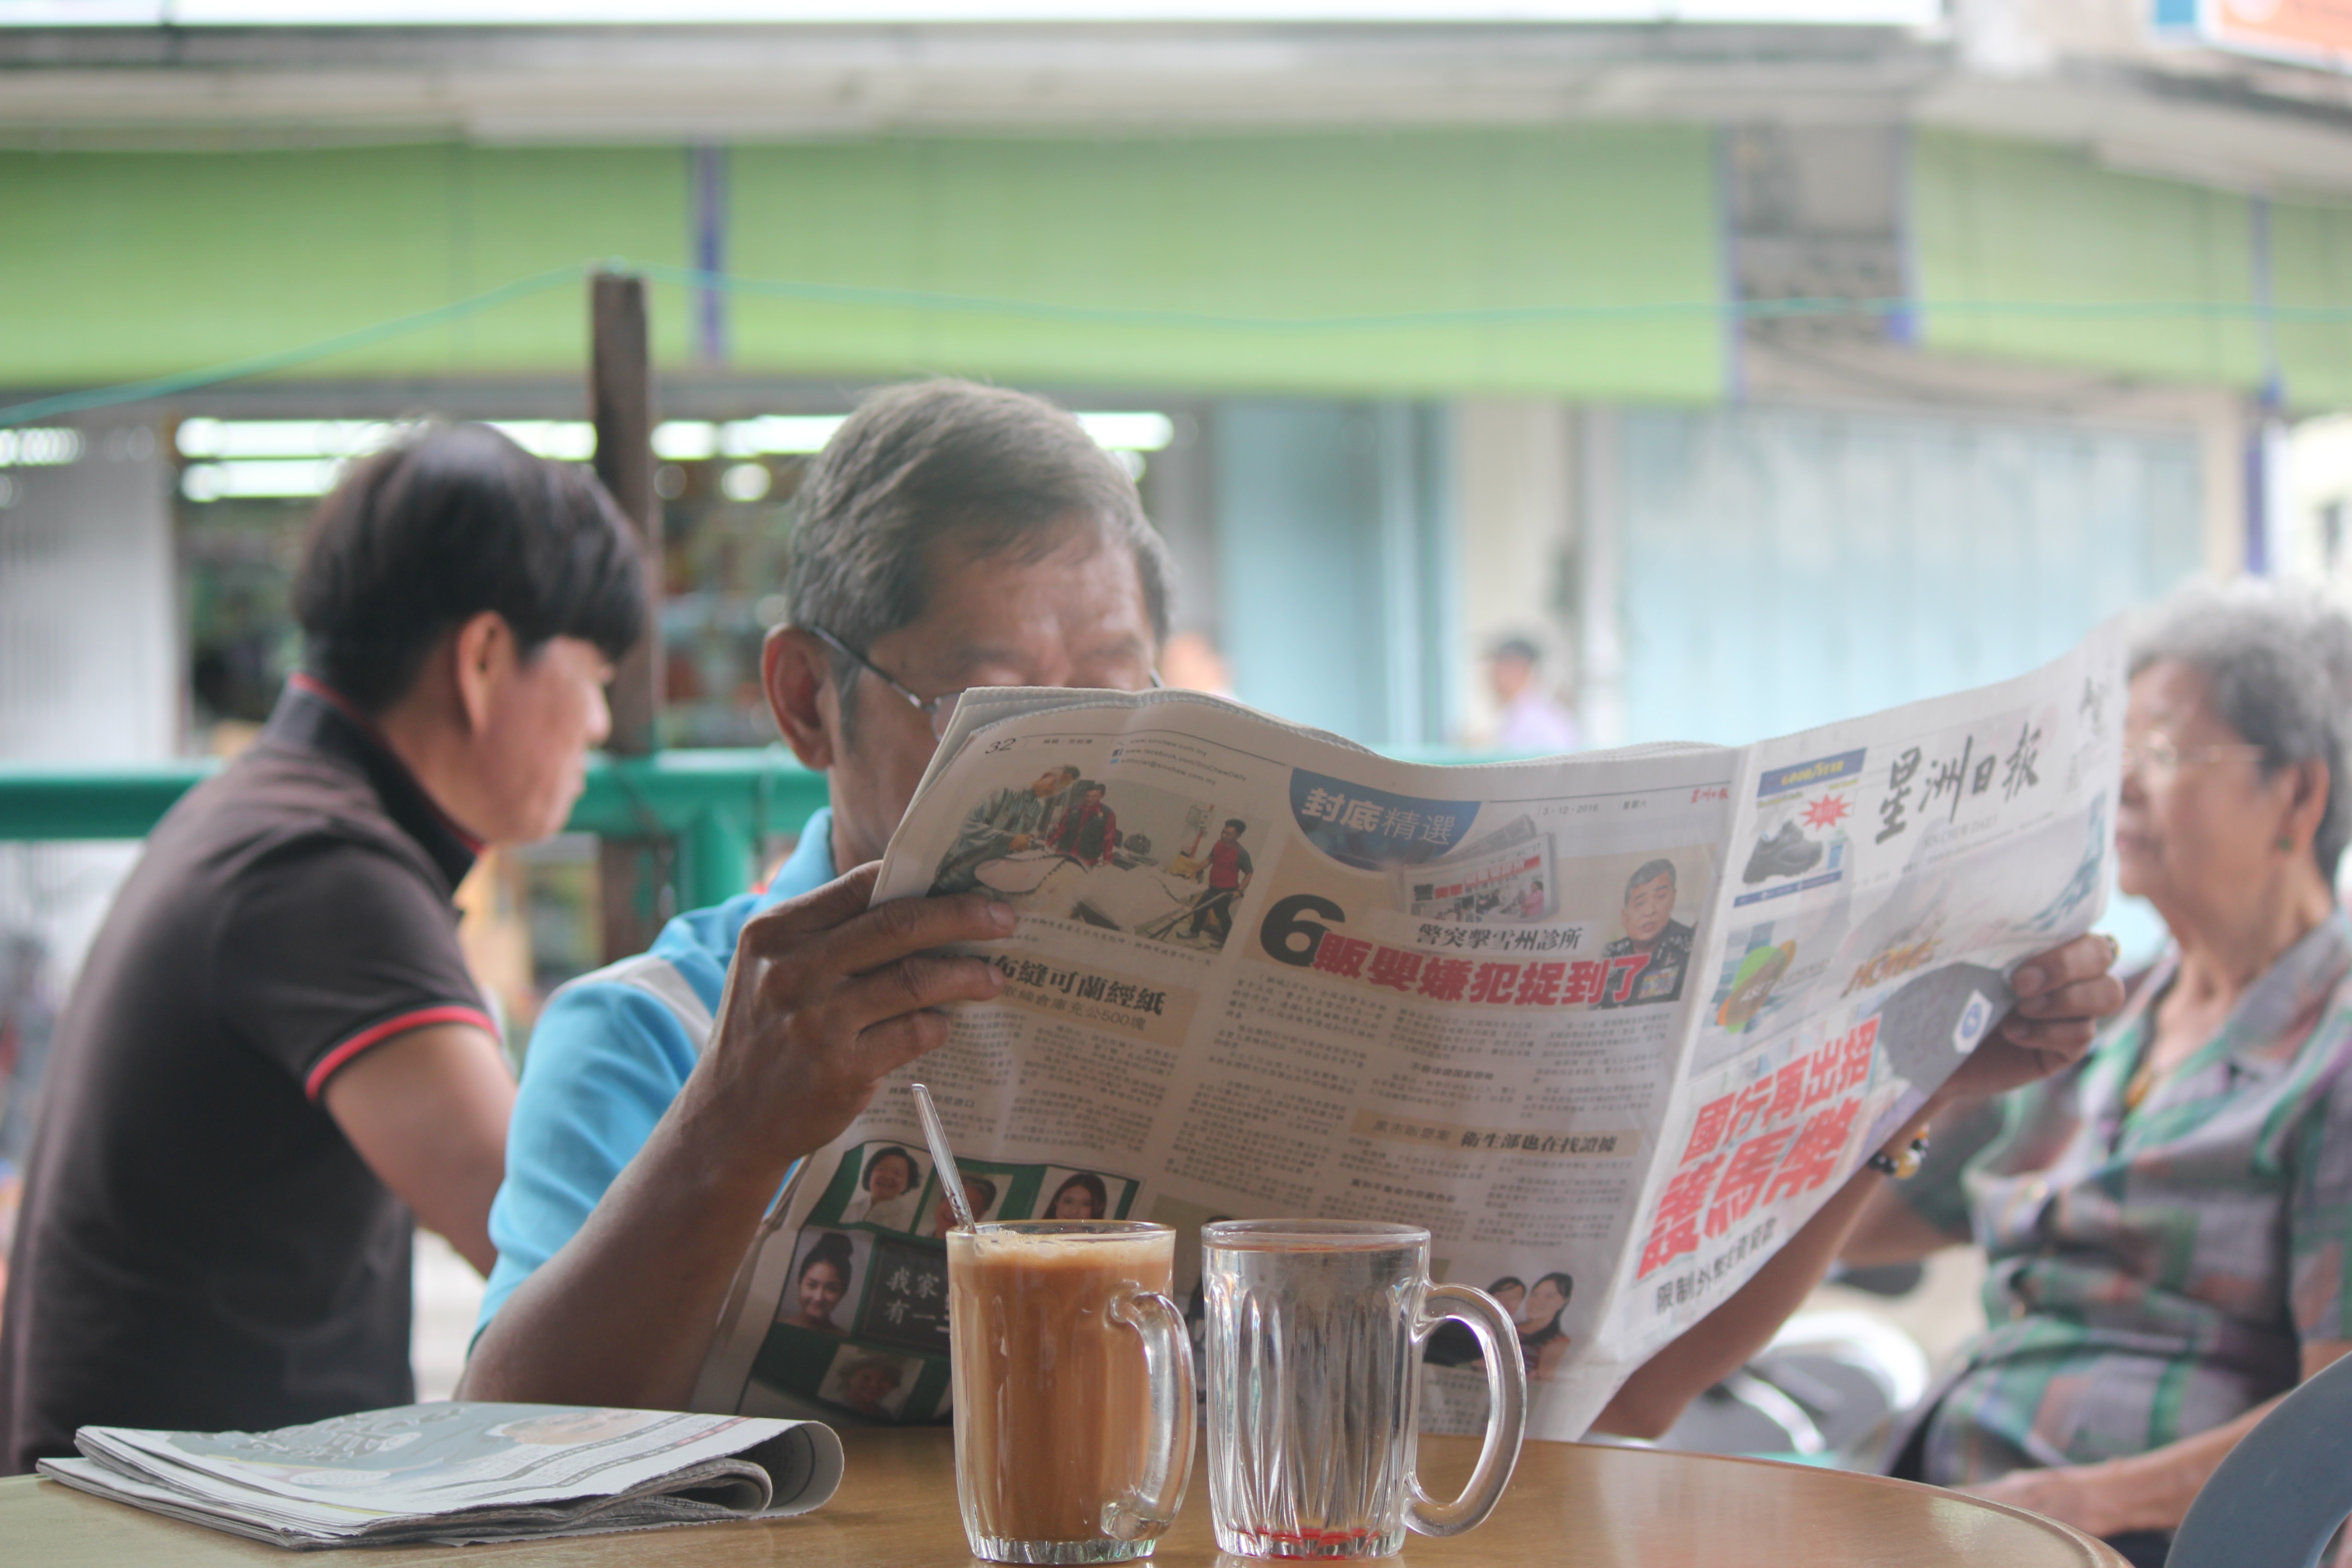
community, human action